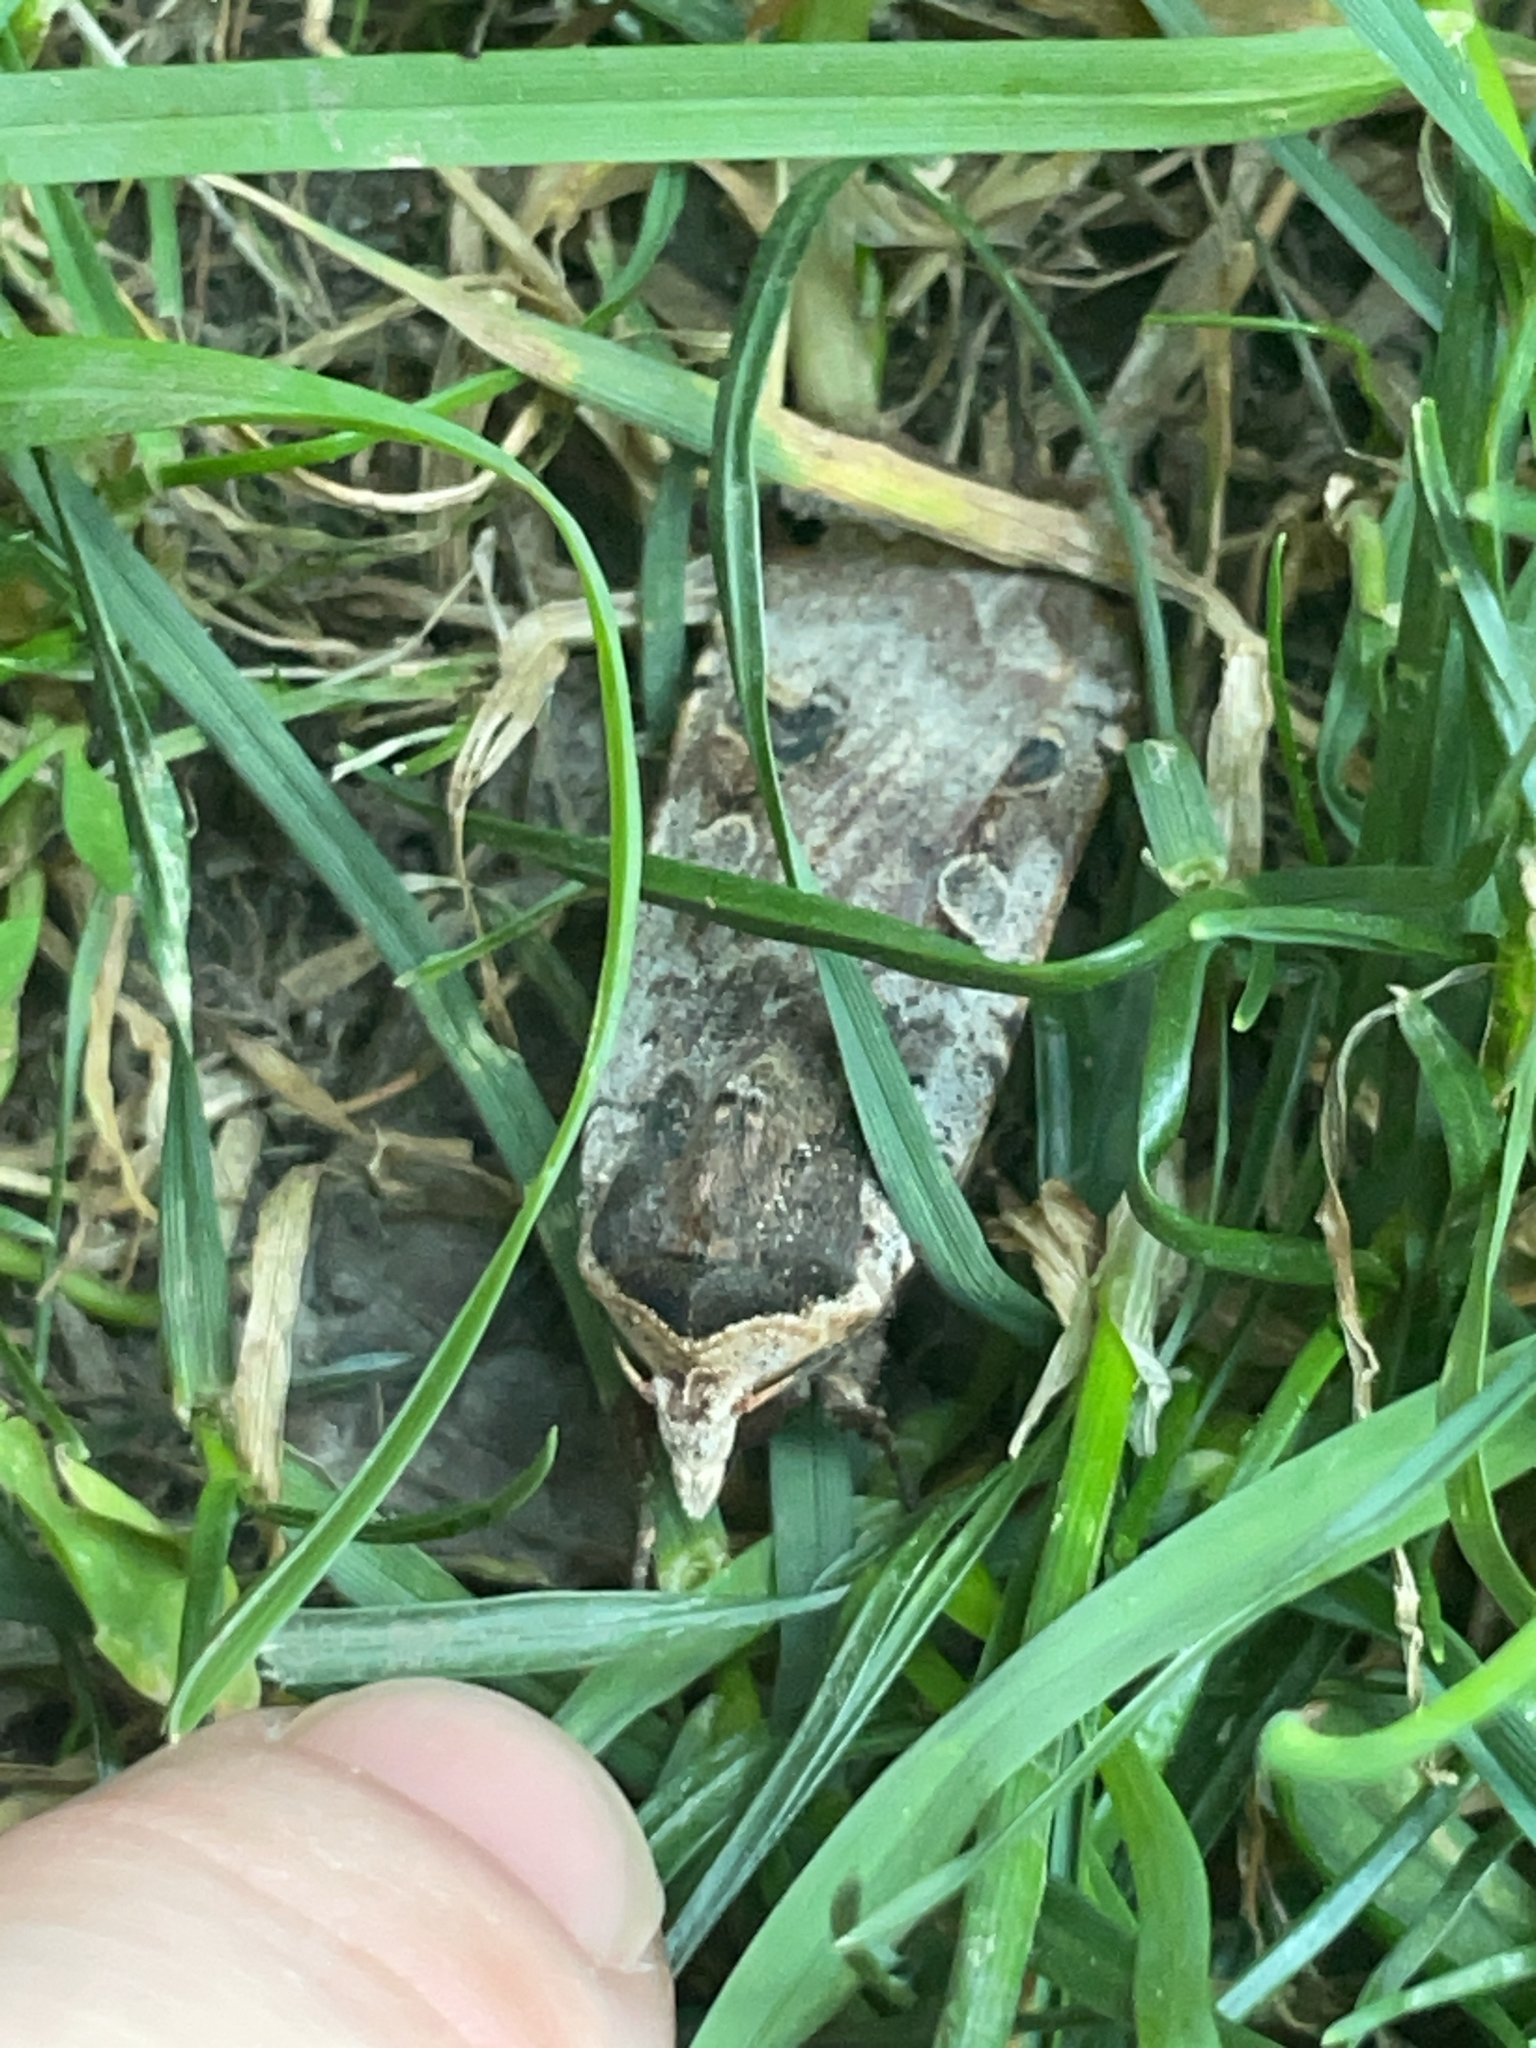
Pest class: cutworms